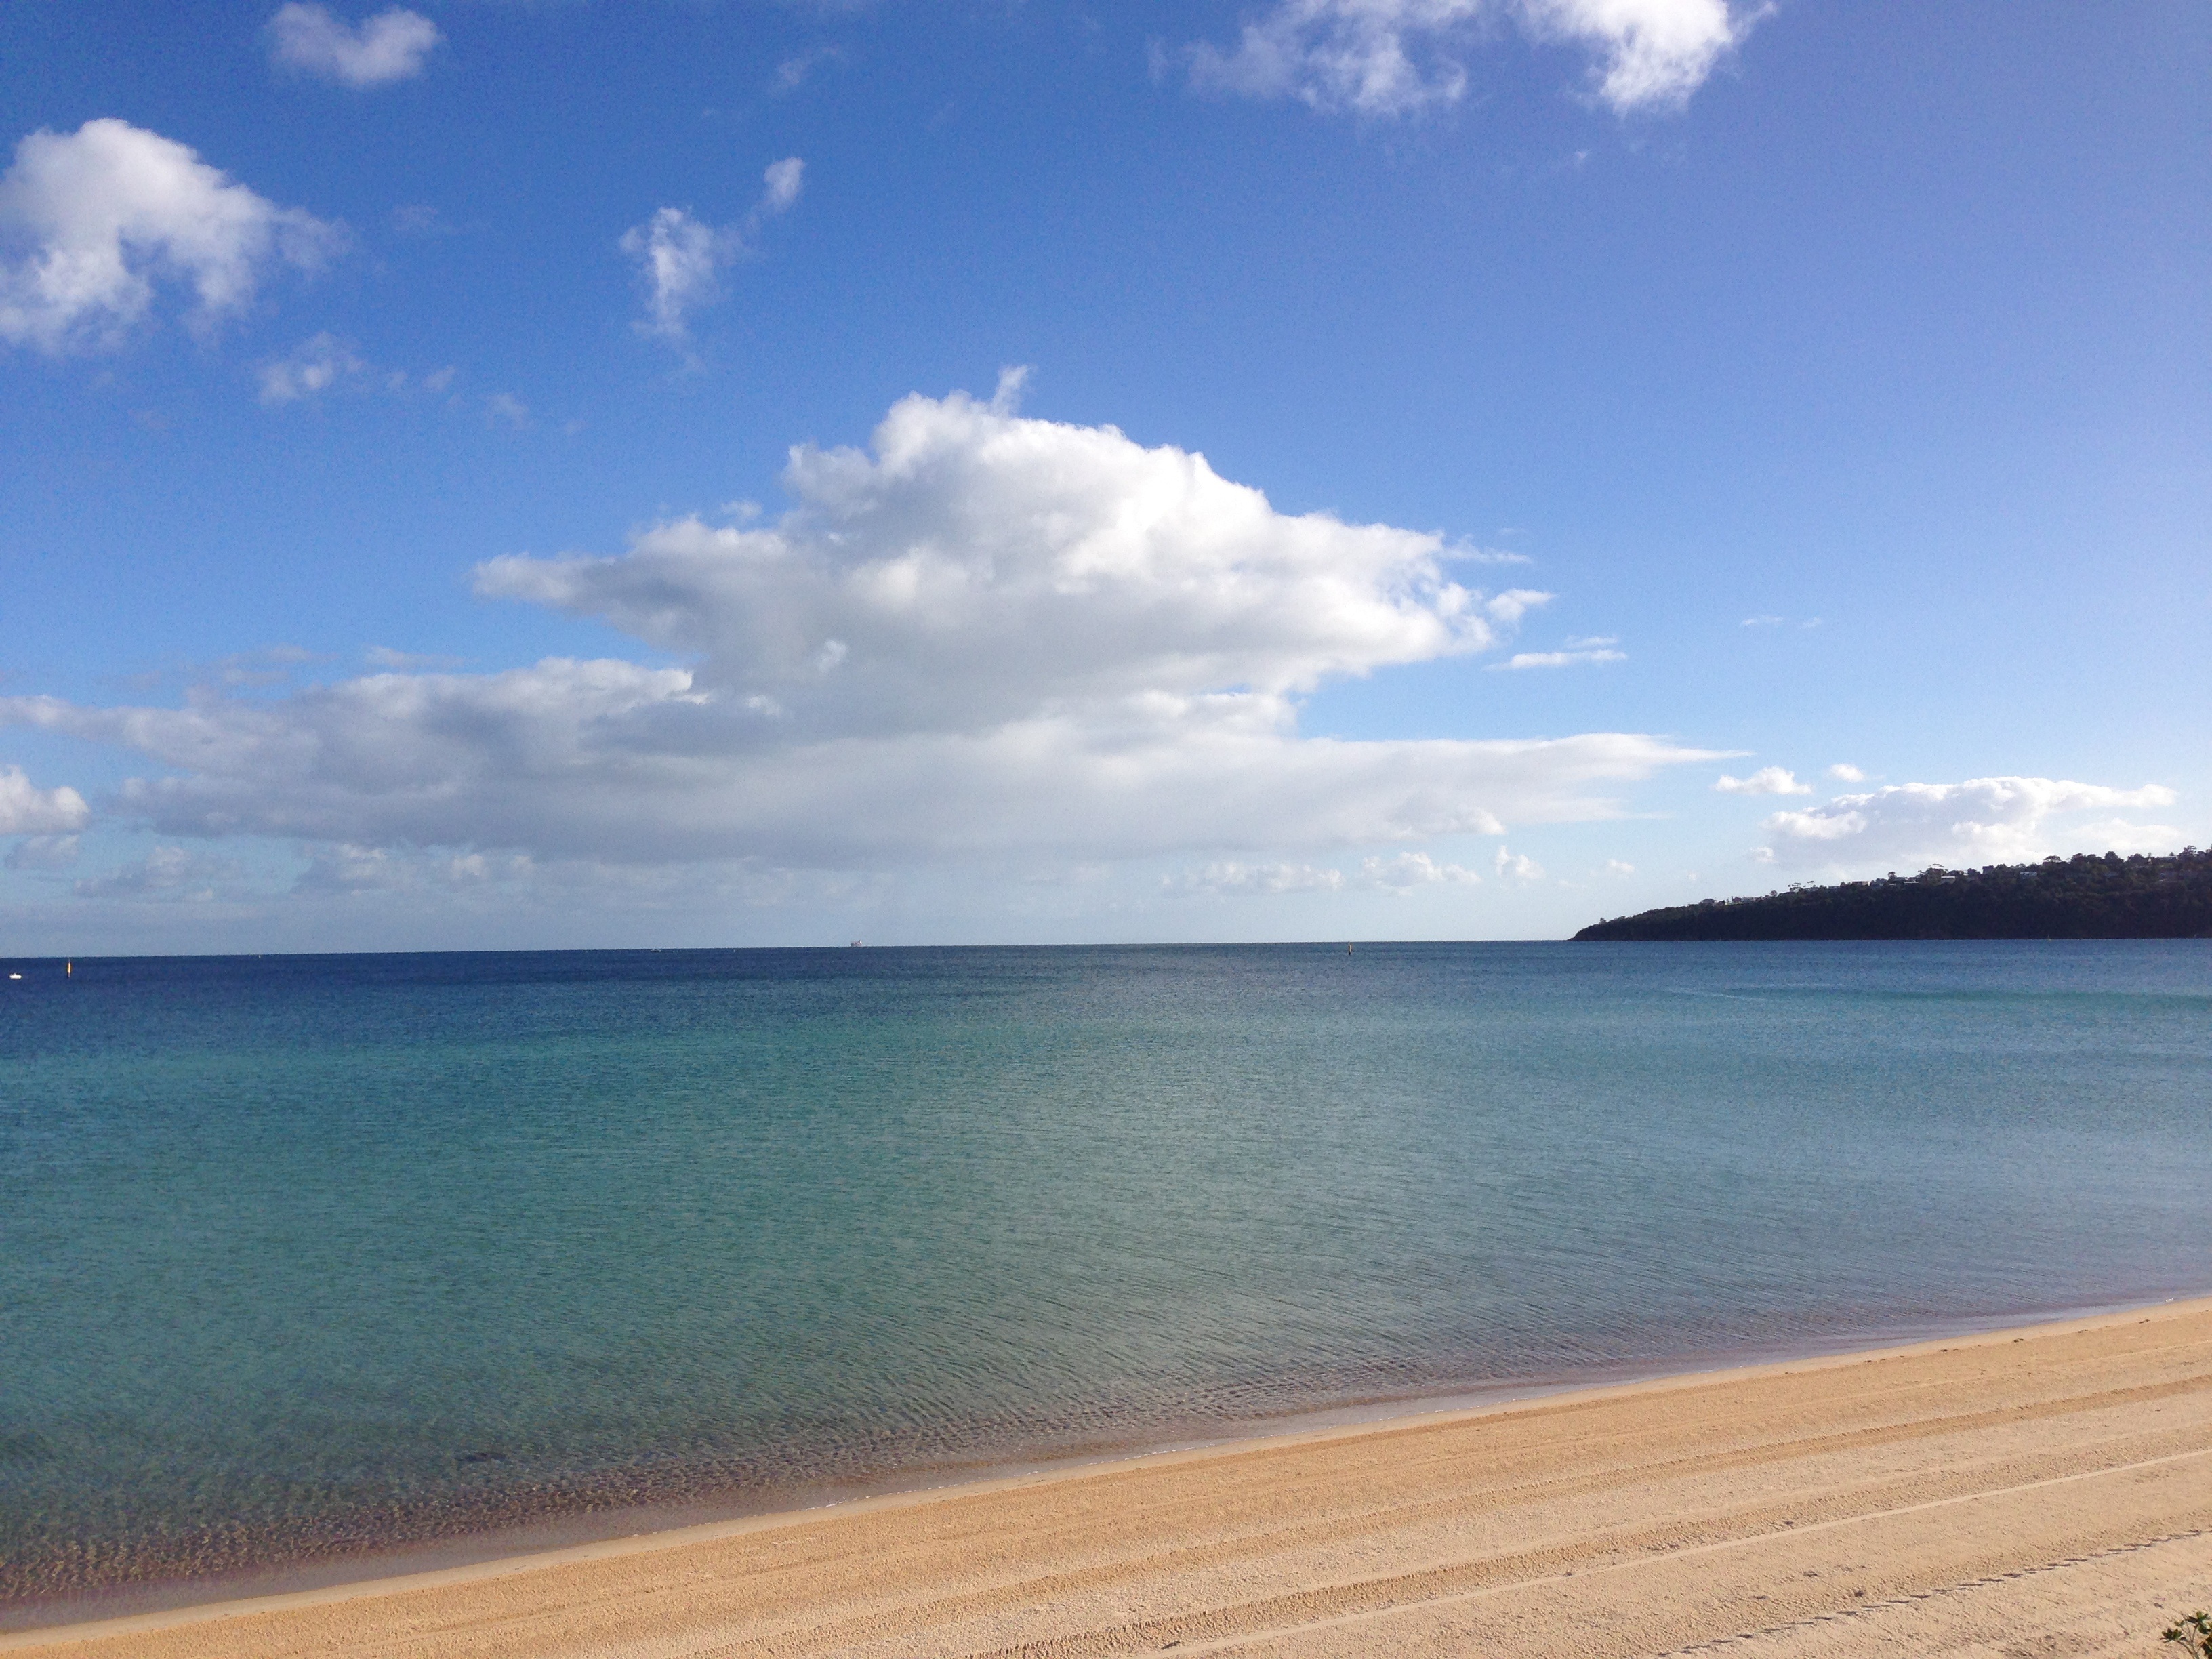
beach, sea, coast, water, sand, ocean, horizon, cloud, sky, sun, sunlight, shore, wave, vacation, paradise, bay, body of water, sunny, cape, wind wave